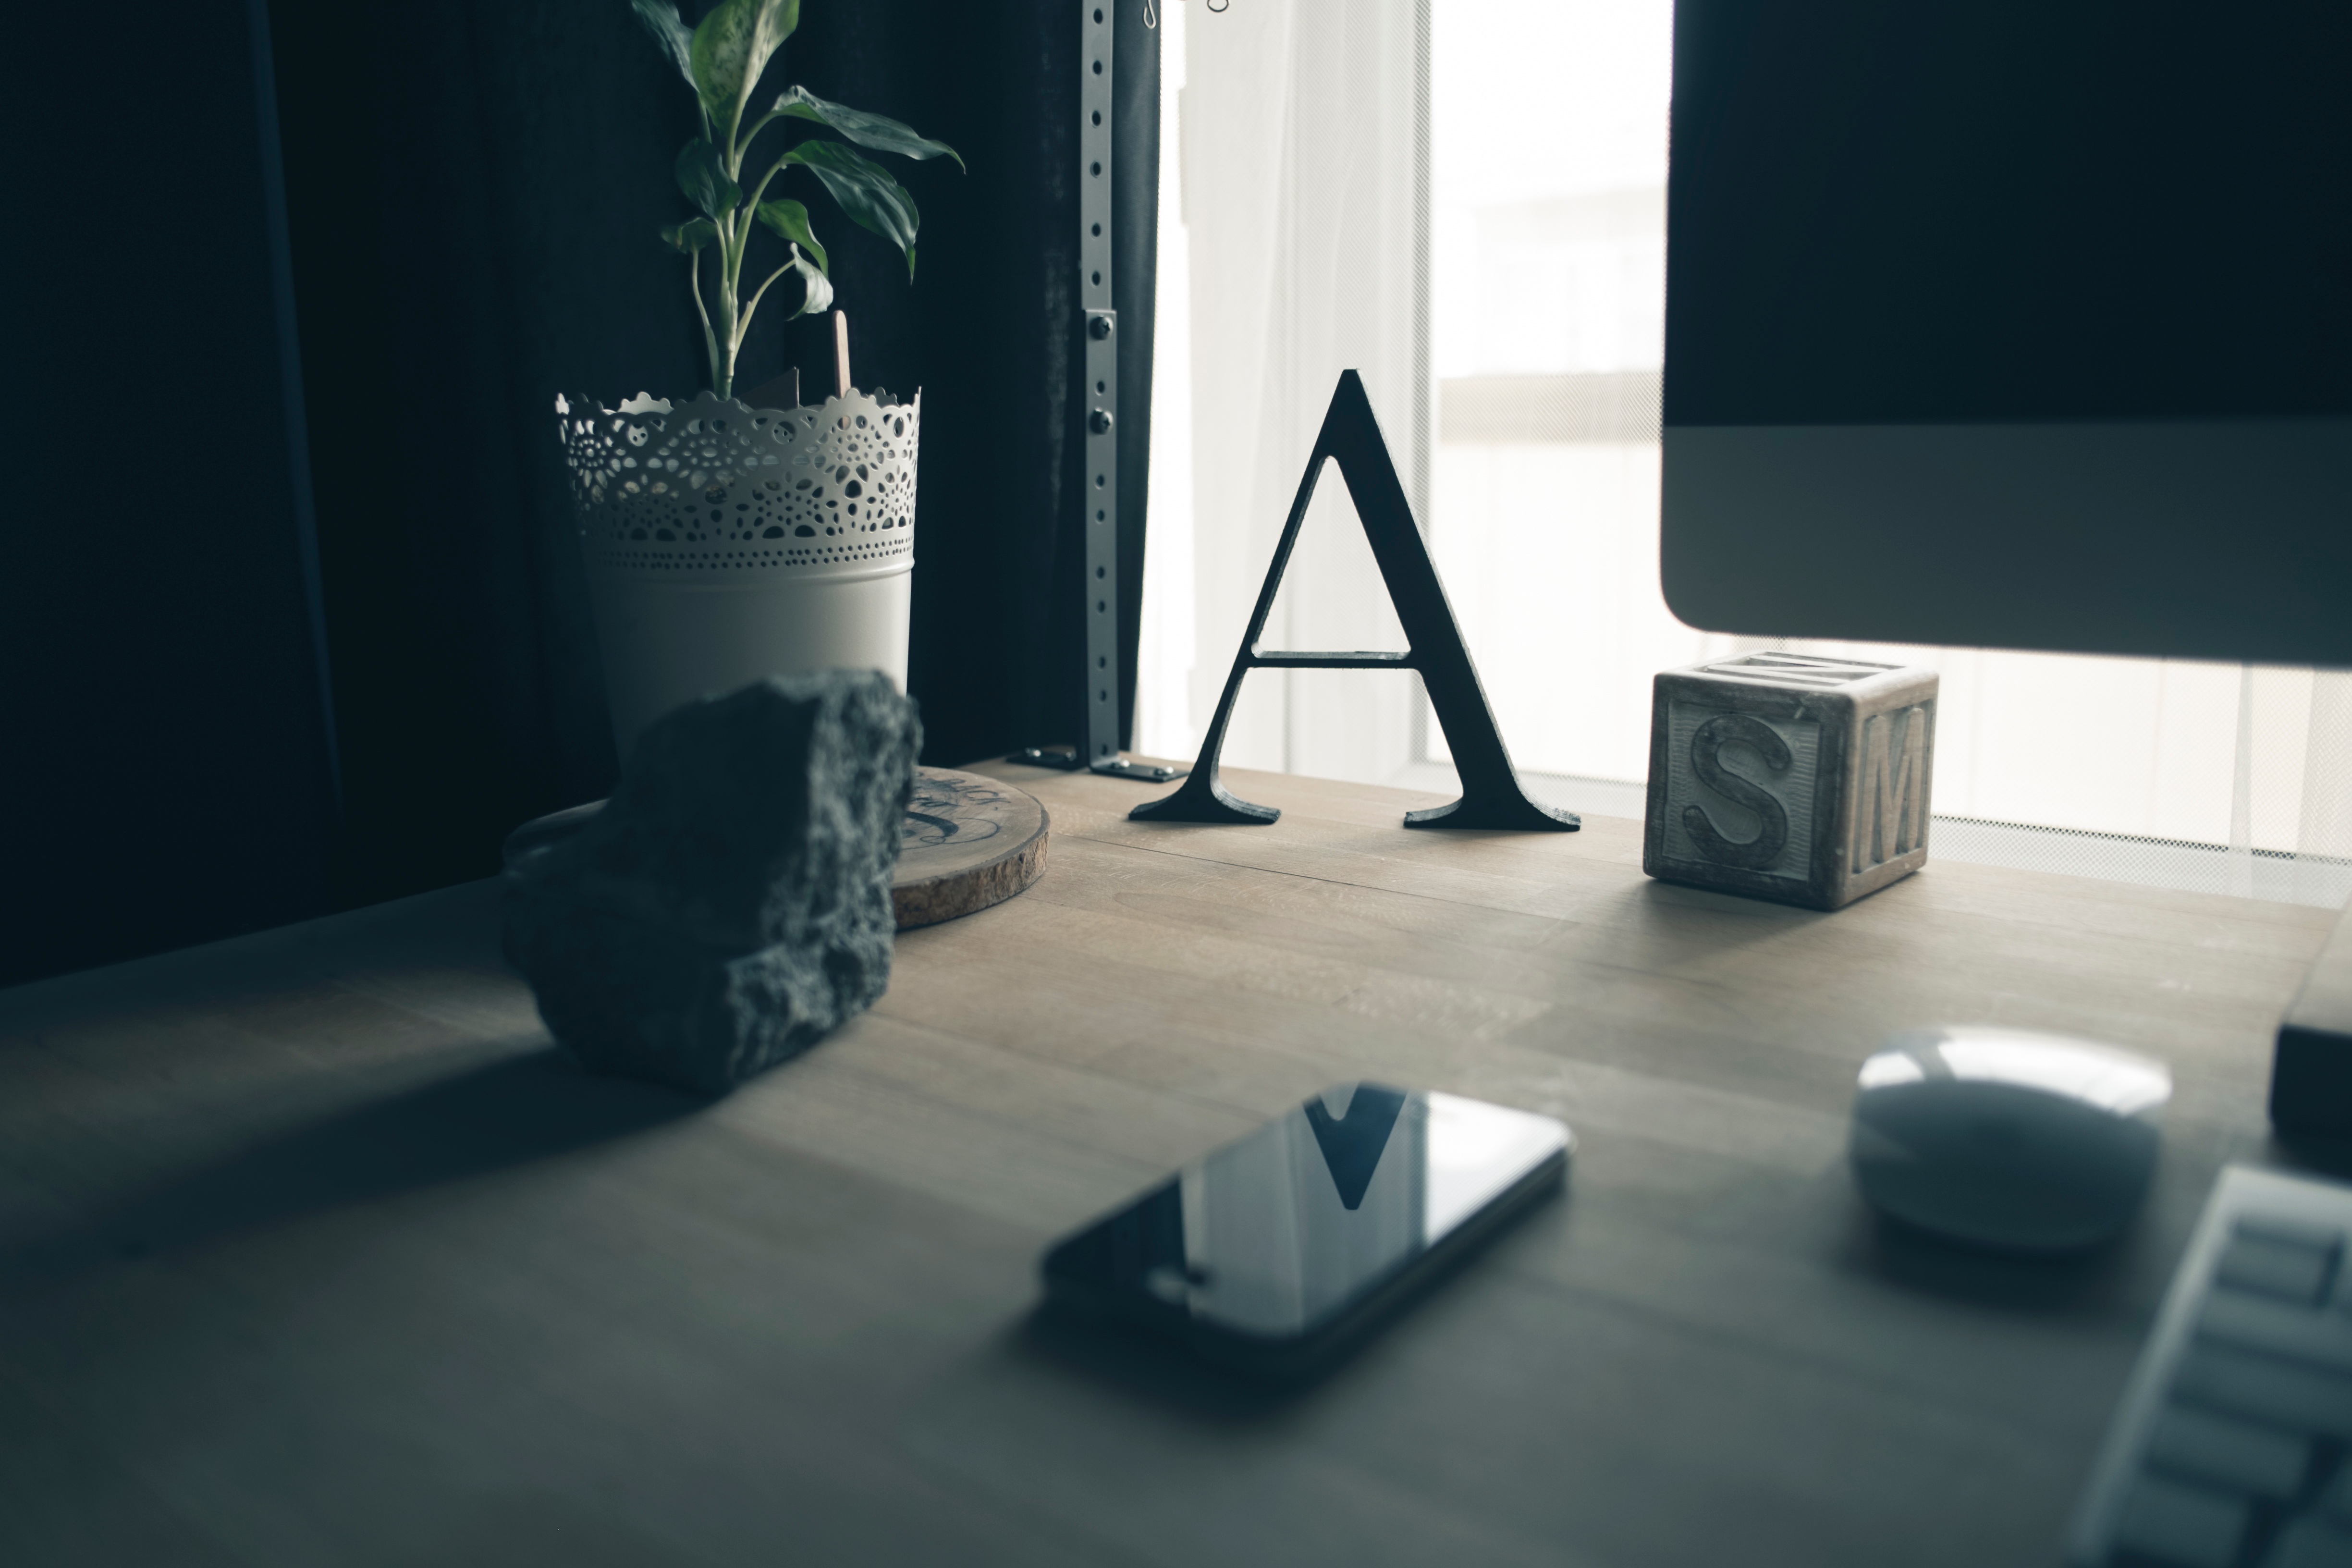
iphone, desk, mac, table, chair, letter, phone, furniture, room, lighting, interior design, design, screenshot